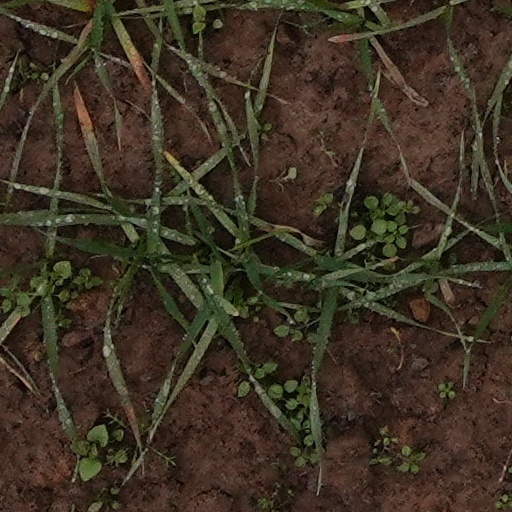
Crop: wheat